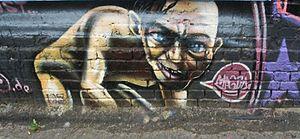
Gollum est un personnage fictif du légendaire créé par l’écrivain britannique J. R. R. Tolkien et qui apparaît dans ses romans Le Hobbit et Le Seigneur des anneaux. Connu en tant que Sméagol à l'origine, Gollum est un Hobbit de la branche des Forts, qui vivait aux Champs aux Iris vers 2440 T. A.. En 2463 T. A., il s'empare de l'Anneau unique après avoir tué son ami qui vient de découvrir l'anneau dans le lit de l'Anduin. Chassé par sa famille, il se réfugie dans une caverne des Montagnes de Brume et prend le nom « Gollum » à cause de bruits de déglutition qu'il fait avec sa gorge. Grâce à l'Anneau unique, sa vie se voit allongée de plusieurs siècles mais il est obsédé par celui-ci au point d'en devenir l'esclave. En 2941 T. A, il croise la route de Bibon Sacquet, lequel vient de trouver l'Anneau unique que Gollum venait d'égarer. Il suit Bilbon vers l'est, jusqu'à Esgaroth puis poursuit sa route vers le sud jusqu'en Mordor. Capturé puis relâché par Sauron, il est pris par Aragorn qui le livre aux Elfes sylvains de la Forêt noire, auxquels il échappe. Il trouve refuge en Moria où il croise la route de la Communauté de l'Anneau qu'il suit jusqu'à Amon Hen.